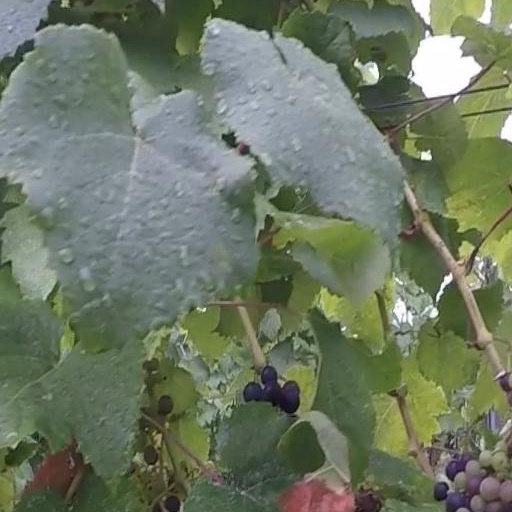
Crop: grape